Performing arts in New Zealand

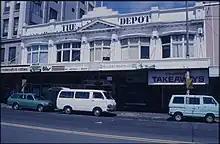
The Depot that became Taki Rua, original location on Courtenay Place, Wellington

The 1910s and 1920s saw growth of amateur theatre in New Zealand, where people "put on plays for their own recreation and to present to other people". The New Zealand branch of the British Drama League was established in 1932. There were many writers contributing and three quarters were women. Violet Targuse was one who won several Drama League competitions with her work. New Zealand audiences wanted to see plays and the competition from cinema had mostly stopped the touring companies coming so amateur societies filled the gap. Most of the plays produced apart from the one act plays competition were English stories. Gilbert and Sullivan musicals and plays were popular in the 1930s. Writer Peter Harcourt in his book "A Dramatic Appearance: New Zealand theatre 1920-1970" states that the 1930s although many people were involved in amateur theatre there was a "blinkered concentration on the west End of London" which meant writers and societies through the 1930s and 1940s presented plays about England. Harcourt describes this as "teacups and tennis-courts". Unity Theatre, a theatre company in Wellington founded in 1942 that ran until around 1979, specialised in bringing social, moral and political issues to audiences. Unity Theatre were an exception with most societies presenting only about one New Zealand play a year between 1950 and 1976. Other exceptions were the Community Arts Service in Auckland and the Māori Musical Society, which presented in 1941 an adaption of "Hinemoa" by Arthur Adam with soprano Te Mauri Meihana in the lead role.